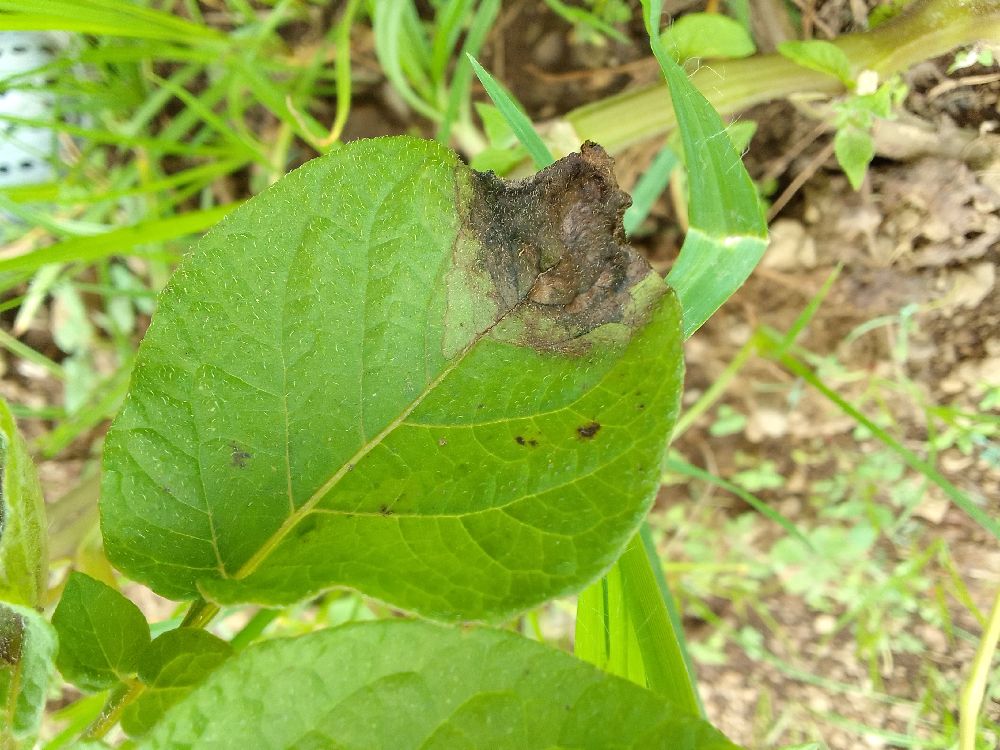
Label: Late blight